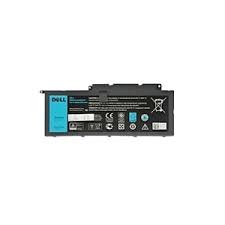
Waste category: battery